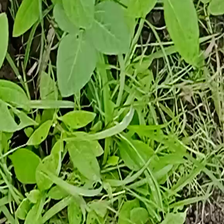
Weed species: Harali_(Cynodon_dactylon)